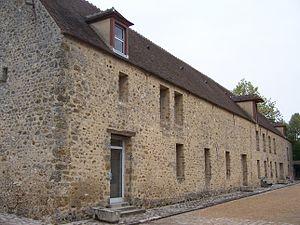
La commanderie de la Villedieu est une commanderie hospitalière anciennement commanderie templière, se situe sur le territoire communal d'Élancourt, dans le département des Yvelines, à seize kilomètres à l'ouest de Versailles. Elle est désignée parfois sous les appellations de « commanderie de la Villedieu-lez-Maurepas», ou encore « commanderie Villedieu près Trappes ».
Une meule à grains est un objet technique, traditionnellement en pierre, qui permet le broyage, la trituration, le concassage, ou plus spécifiquement la mouture de diverses substances.